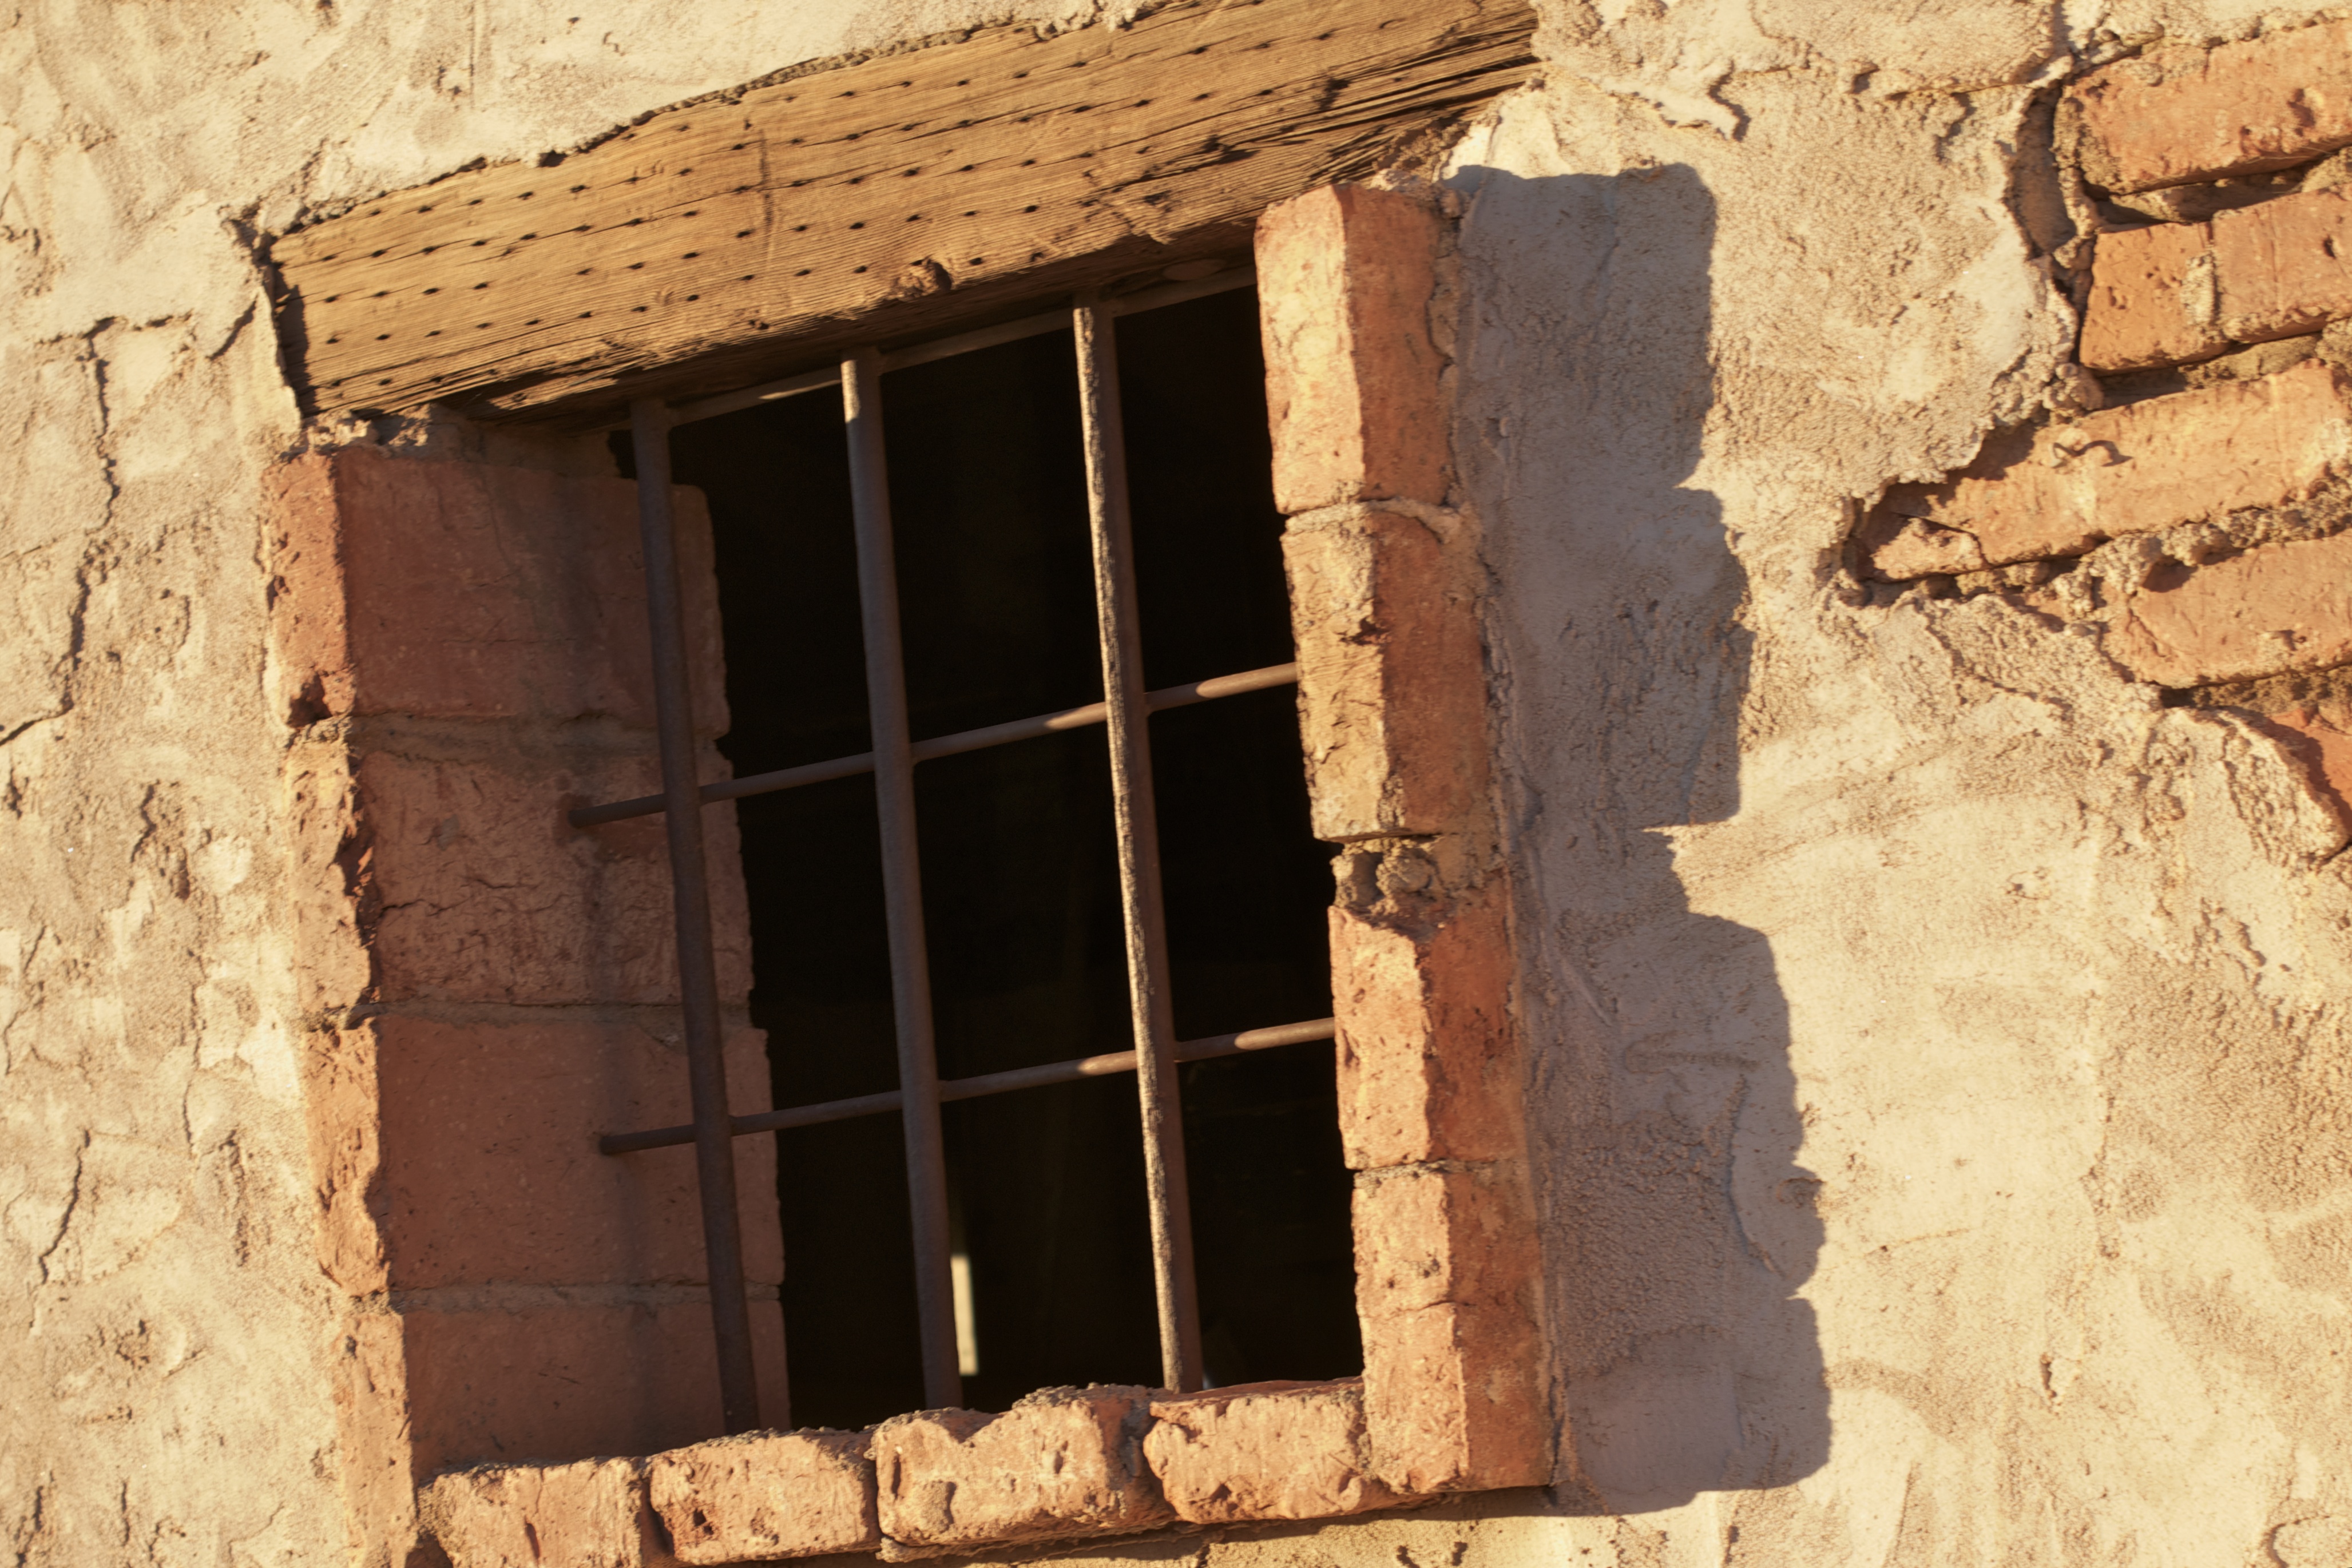
rock, wood, house, window, wall, brick, material, temple, ruins, brickwork, ancient history